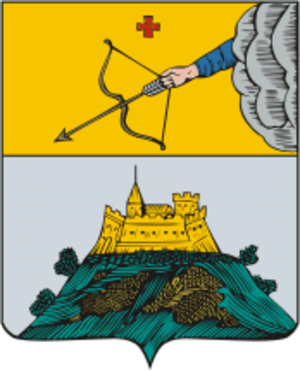
Ci-après la liste des villes de Russie dont la population était supérieure à 100 000 habitants au recensement de 2010. La capitale administrative des différents sujets fédéraux est indiquée en gras.
La République d'Oudmourtie est divisée en cinq villes et vingt-cinq raïons.
Sarapoul est une ville de la république d'Oudmourtie, en Russie. Sarapoul est la deuxième ville d'Oudmourtie par sa population : 98 569 habitants en 2016.